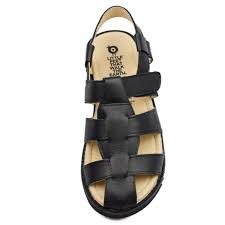
Waste category: shoes